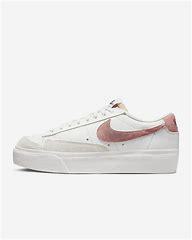
Brand: Nike
Model: Blazer Platform